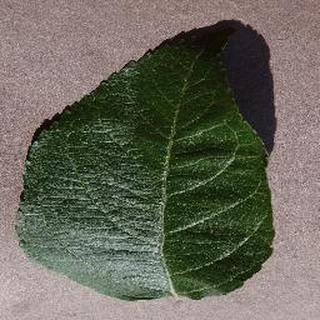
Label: healthy_apple